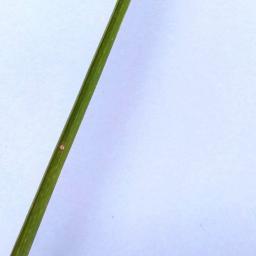
Label: Rice___Leaf_Blast